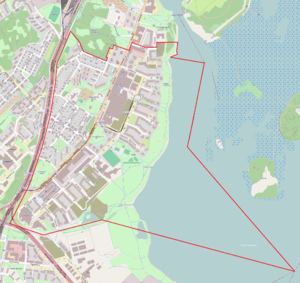
Le quartier Toukola (Majstad) d'Helsinki sur OSM